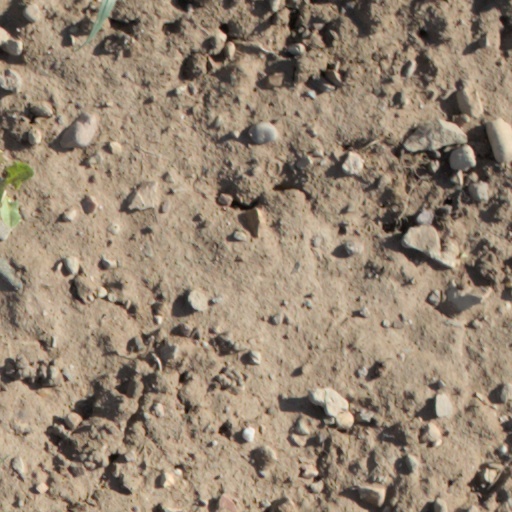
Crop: wheat